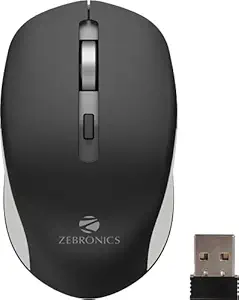
Zebronics Zeb-Jaguar Wireless Mouse
Category: Computers&Accessories
Price: 399 (list price: 1190)
Rating: 4.1 (2,809 ratings)
About this product: Enjoy seamless connectivity with 2.4GHz, Plug & Play|4 Buttons: Left Click, Right Click, Middle Click (H7 Wheel), DPI Button|High Precision Sensor with 1600 DPI for smooth cursor movements|Comes with USB Nano Receiver (Note: USB receiver will be provided inside battery slot or along with the mouse)